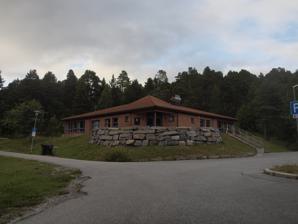
Building: Nordbyen Church
Country: Norway
Year built: 1995
Church in Møre og Romsdal, Norway Nordbyen Church Nordbyen kyrkje View of the church 62°45′18″N 7°13′32″E / 62.7550746535°N 7.2256270051°E / 62.7550746535; 7.2256270051 Location Molde Municipality , Møre og Romsdal Country Norway Denomination Church of Norway Churchmanship Evangelical Lutheran History Status Parish church Founded 1995 Consecrated 2006 Architecture Functional status Active Architectural type Fan-shaped Completed 1995 (30 years ago) ( 1995 ) Specifications Materials Wood Administration Diocese Møre bispedømme Deanery Molde domprosti Parish Bolsøy Norwegian Cultural Heritage Site Type Church Status Automatically protected Nordbyen Church ( Norwegian : Nordbyen kyrkje ) is a parish church of the Church of Norway in Molde Municipality in Møre og Romsdal county, Norway . It is located in the Nordbyen area of the town of Molde . It is one of the churches for the Bolsøy parish which is part of the Molde domprosti (arch- deanery ) in the Diocese of Møre . The red, brick building was built in 1995 as a school using plans drawn up by the architect Asbjørn Bua who worked at the architectural firm BBW. History The building was originally constructed in 1995 as a school.  It was built in collaboration between the municipality and the parish. The agreement was that the municipality was given the use of the building for ten years as a school, and following that, the parish would take over the building. In 2005, the parish took over the building and remodeled it into a church. The new nave has a fan-shaped design. The church was consecrated on 5 March 2006 by the Bishop Odd Bondevik . The church is now used for worship services once per month as well as for Sunday school and confirmation instruction. See also List of churches in Møre References